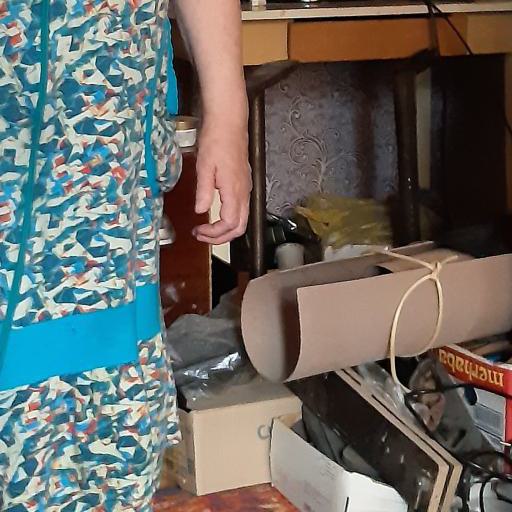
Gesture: no_gesture